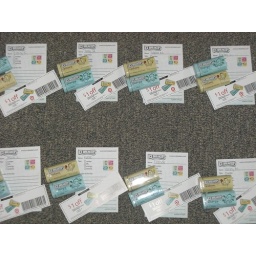
The bags I put together for the girls in my major before a huge exam.